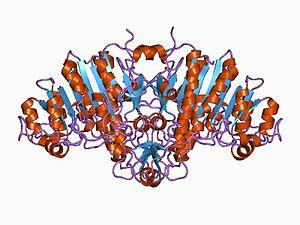
Les phosphatases alcalines sont des hydrolases qui clivent une liaison phosphoester en libérant un groupe hydroxyle et un phosphate. Ces enzymes catalysent la réaction :